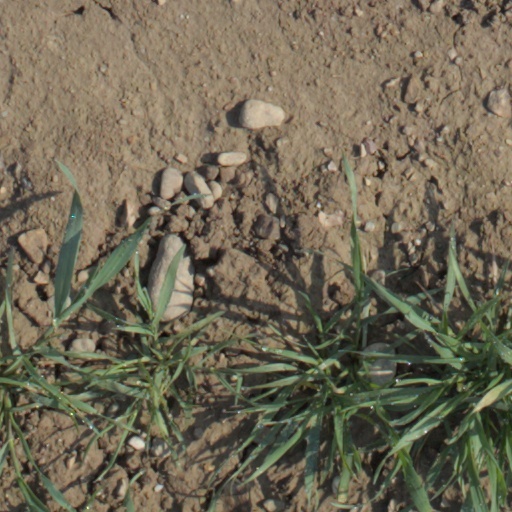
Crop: wheat